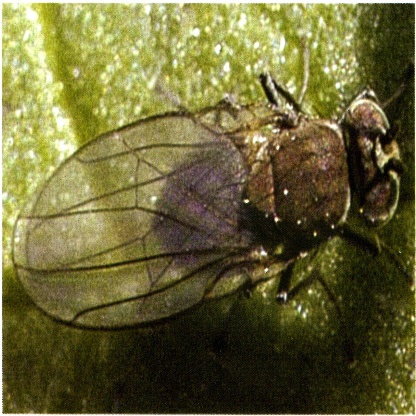
Nhãn: Rầy Nâu (Brown Plant Hopper)